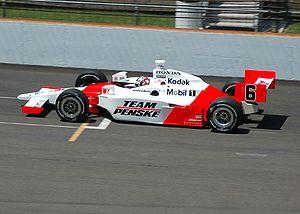
Sam Hornish Jr est un pilote automobile américain né le 2 juillet 1979 à Defiance, dans l'Ohio. Vainqueur à trois reprises du championnat IRL/IndyCar Series ainsi que des 500 miles d'Indianapolis en 2006.